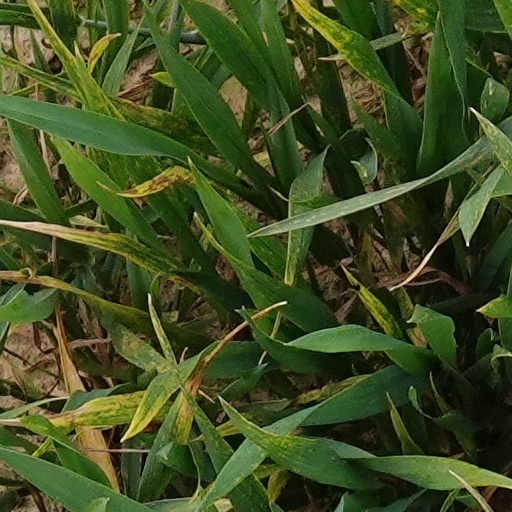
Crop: wheat